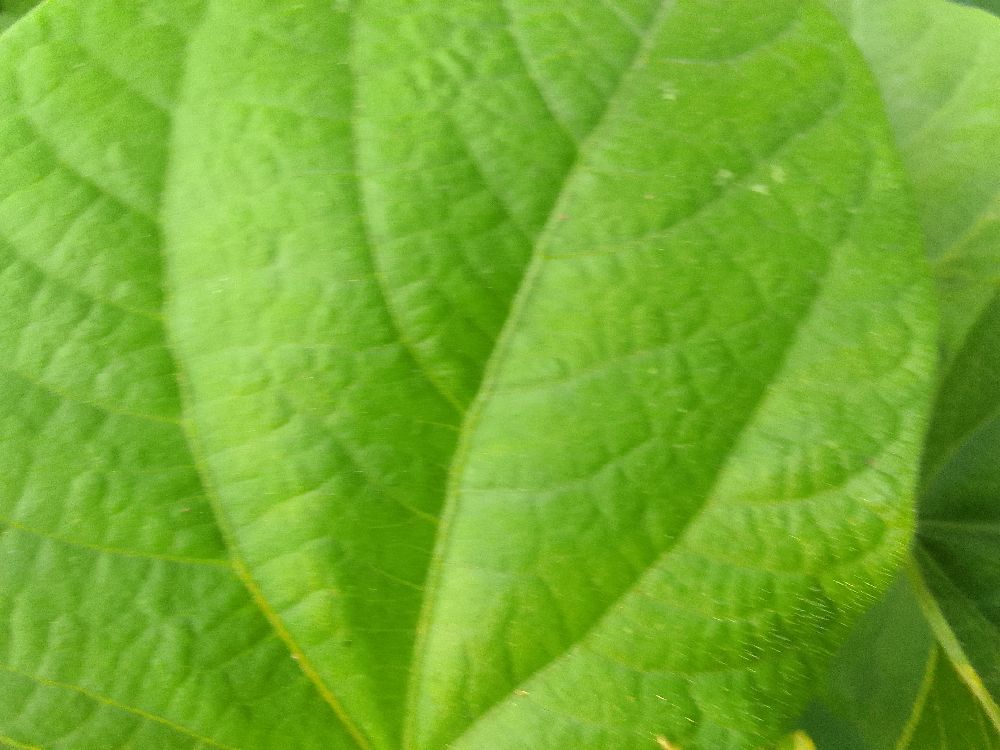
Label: healthy